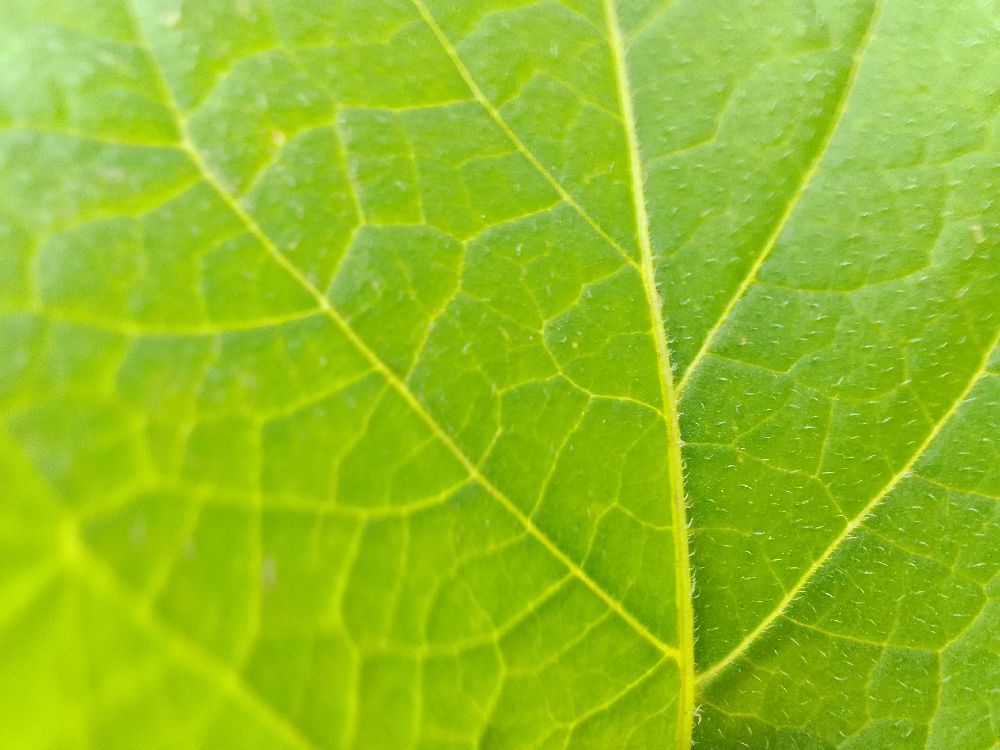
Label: Healthy